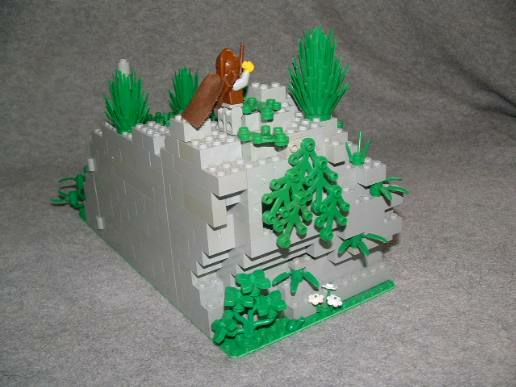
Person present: No